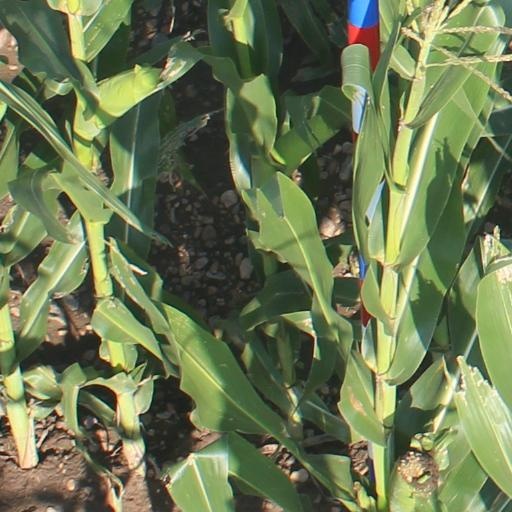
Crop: maize; corn